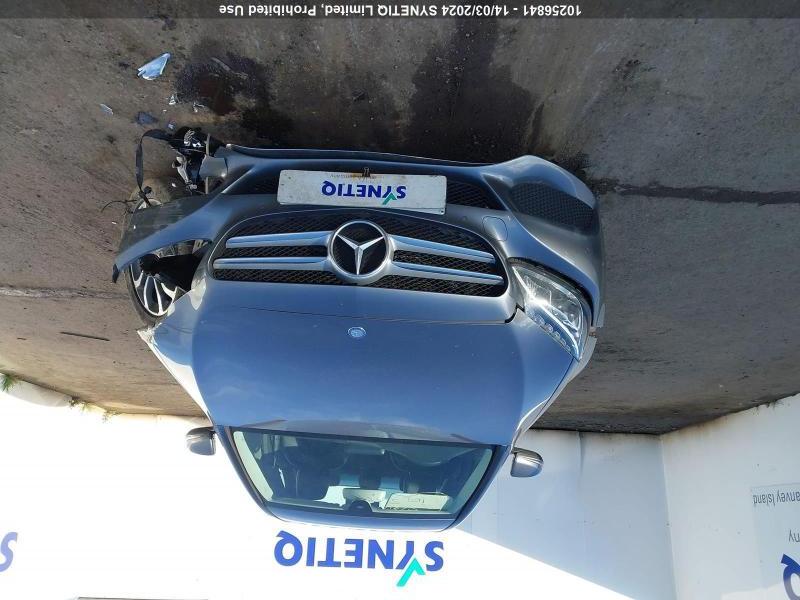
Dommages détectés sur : pare-choc avant, feu avant gauche, capot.
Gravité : majeur